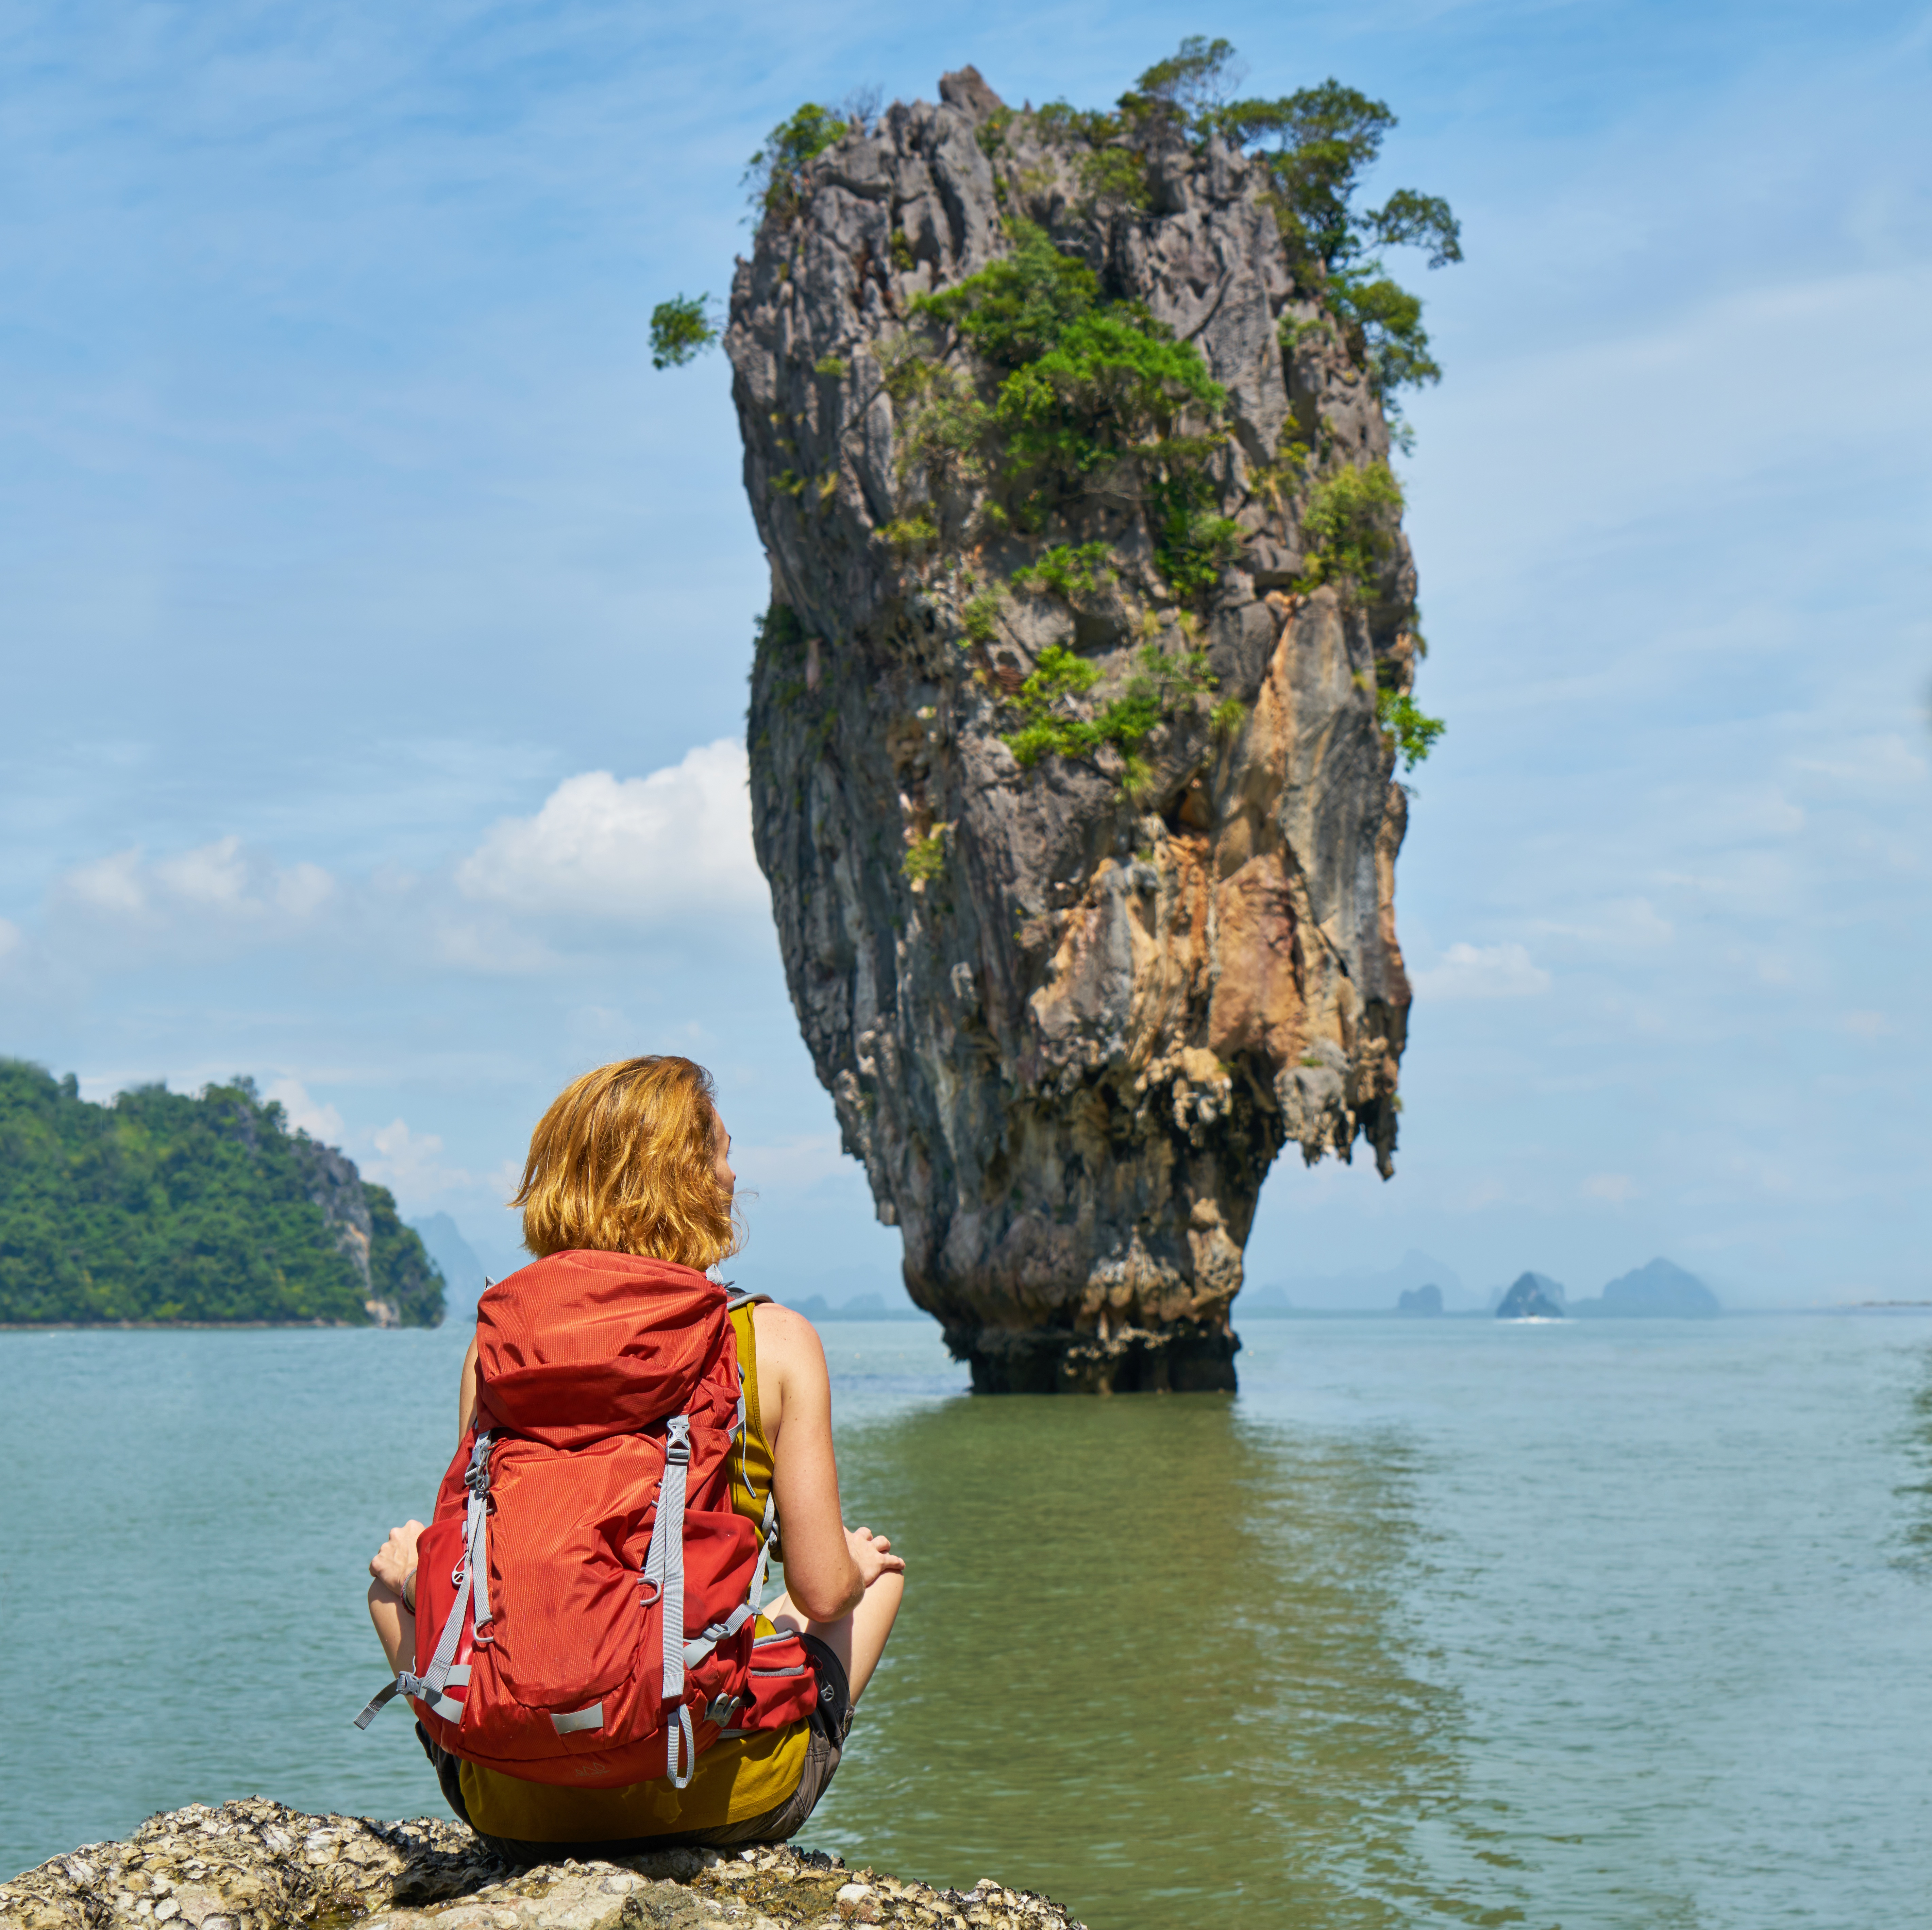
phang nga bay, phuket, james bond island, thailand, island, andaman sea, asia, beach, clear sky, cloudscape, day, famous place, forest, karst formation, landscape, limestone, mountain, nature, outdoors, phang nga province, photography, rock object, see, sky, summer, offer, sunlight, tourist resort, tranquil scene, travel destinations, tree, tropical climate, tropical tree, vacations, water, woman, sitting, ginger, red head, short hair, backpacker, girl, young girl, looking away, beautiful, beauty, wild life, tourist, sport, tracking, hiking, back view, advanture, freedom